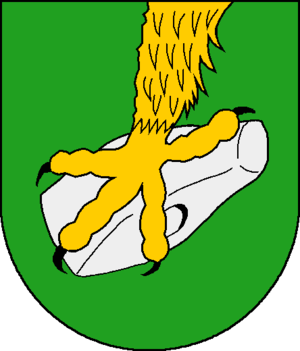
Wentorf (Amt Sandesneben)
Coat of arms of Wentorf (Amt Sandesneben)
Wentorf (Amt Sandesneben) er en kommune i det nordlige Tyskland, beliggende i Amt Sandesneben-Nusse i den nordvestlige del af Kreis Herzogtum Lauenburg. Kreis Herzogtum Lauenburg ligger i delstaten Slesvig-Holsten.